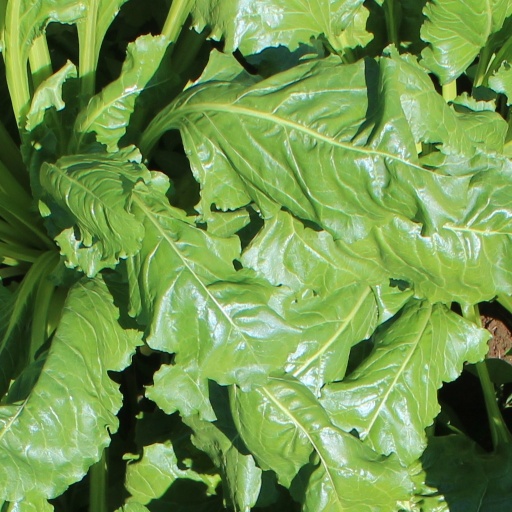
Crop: sugar beet